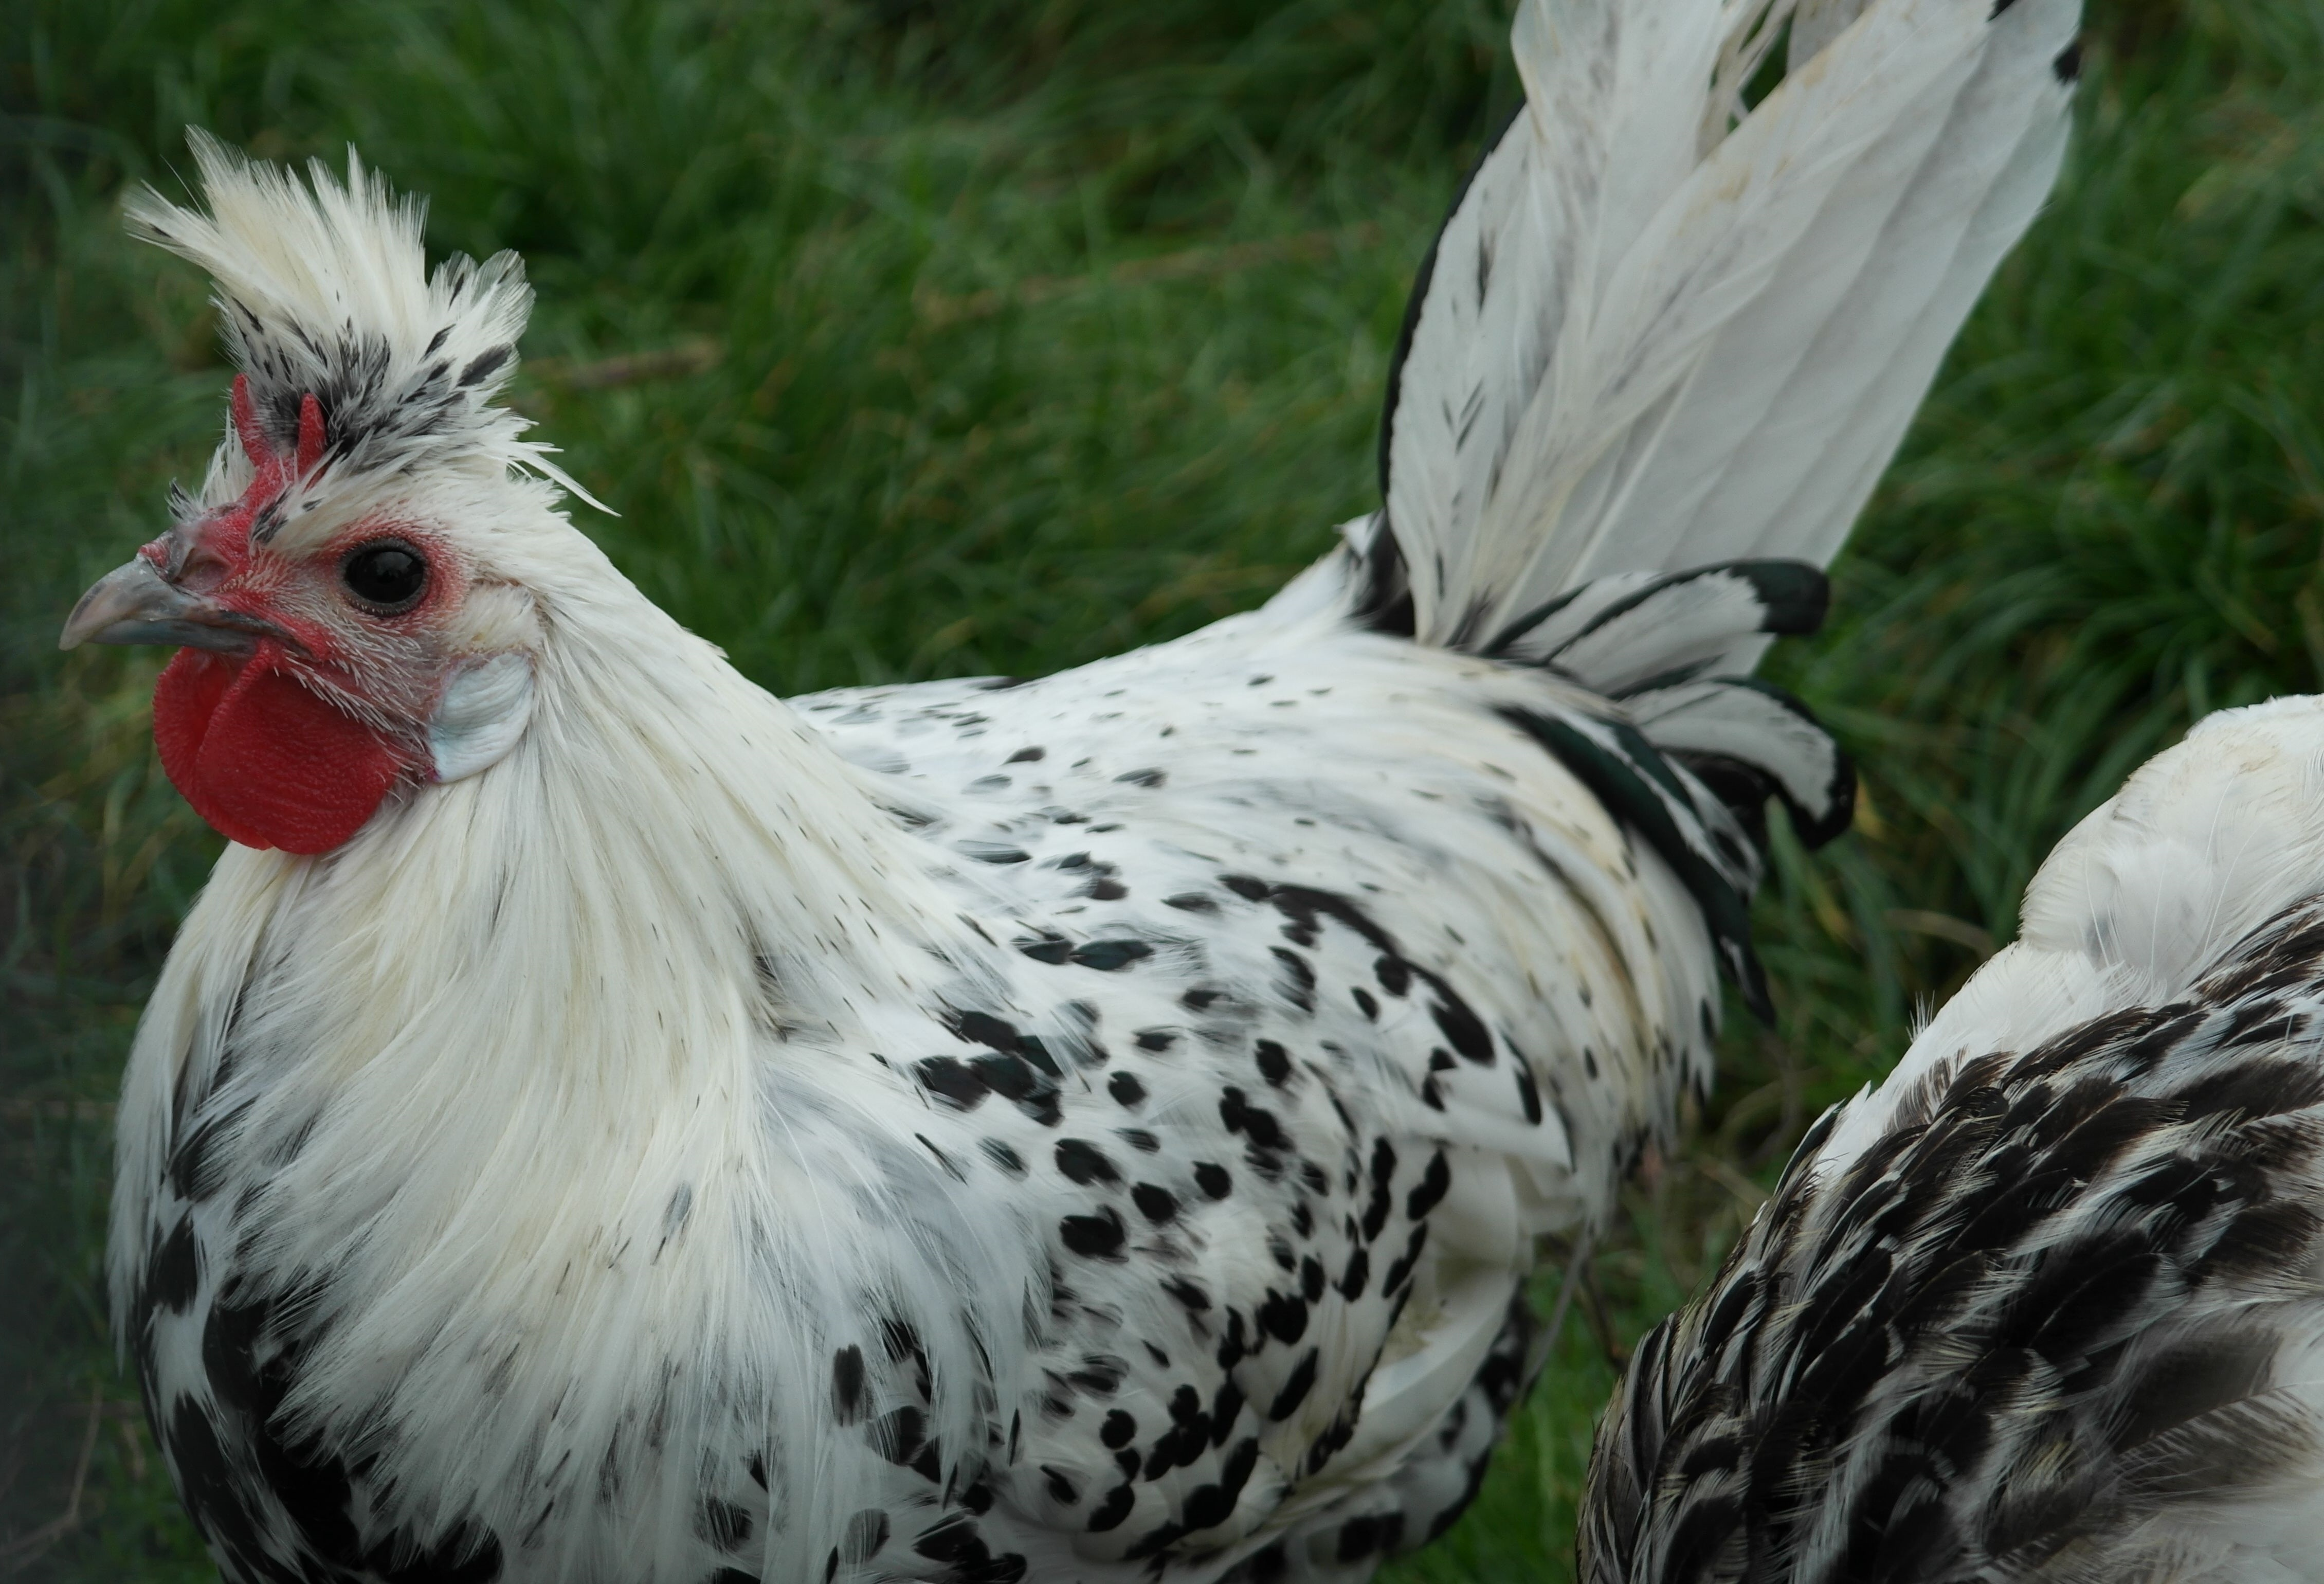
bird, wing, white, meadow, beak, black, chicken, fowl, fauna, rooster, poultry, hen, animals, galliformes, vertebrate, hahn, chickens, phasianidae